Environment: real
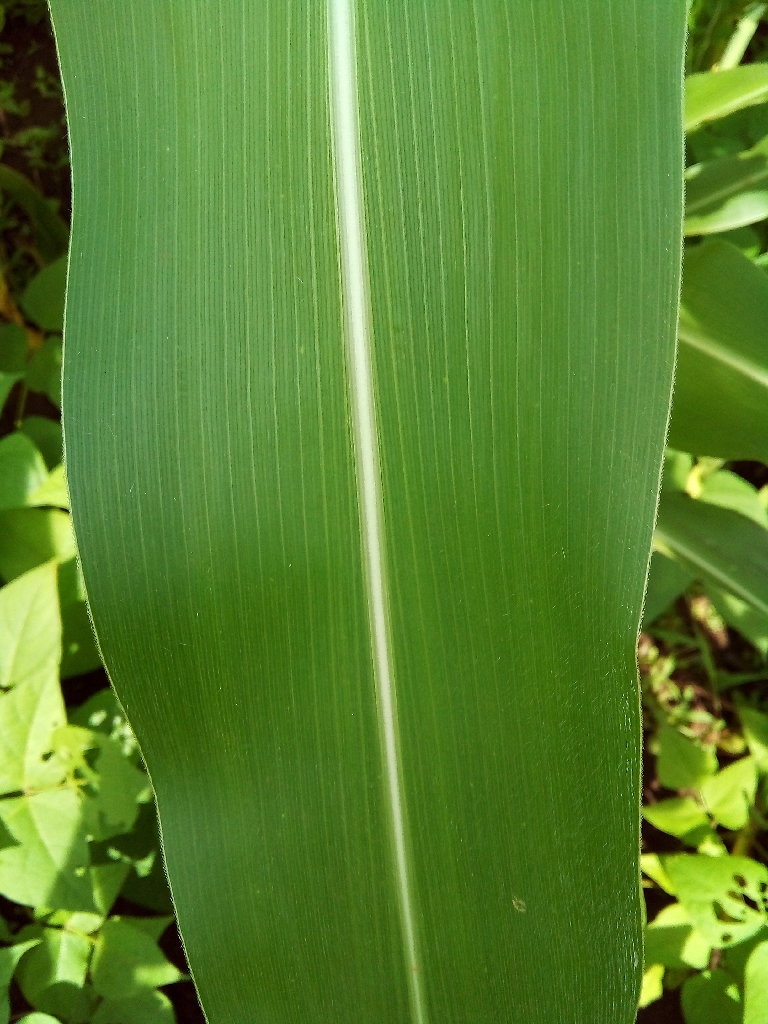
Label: healthy